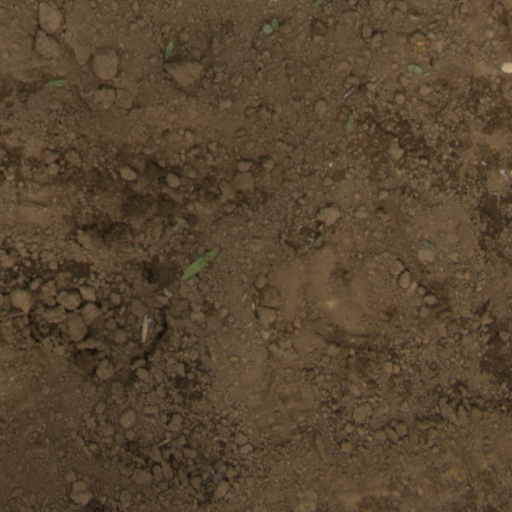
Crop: Jerusalem artichoke